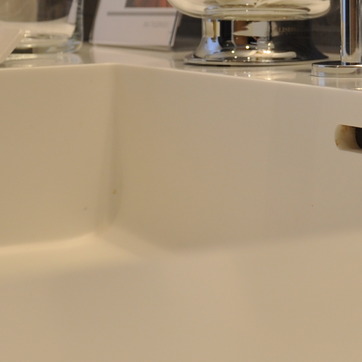
Material: ceramic